First Citizens Plaza

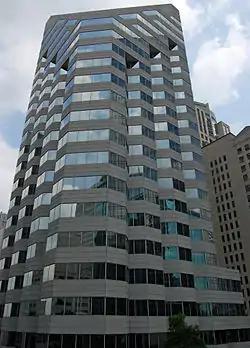

First Citizens Plaza is a office high-rise in Charlotte, North Carolina. It was completed in 1985 and has 23 floors.